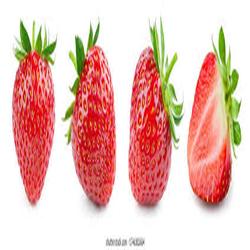
Label: Strawberry